Samsam Gullas

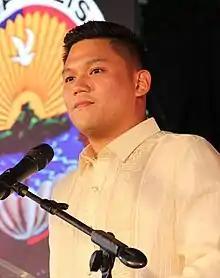

Gerald Anthony "Samsam" Vargas Gullas Jr. (born December 1, 1984) is a Filipino politician serving as the mayor of Talisay, Cebu since 2019. He previously served as representative for Cebu's 1st congressional district from 2013 to 2019.